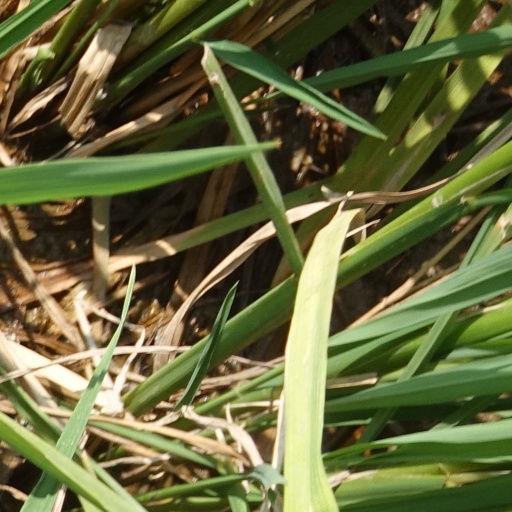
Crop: rice